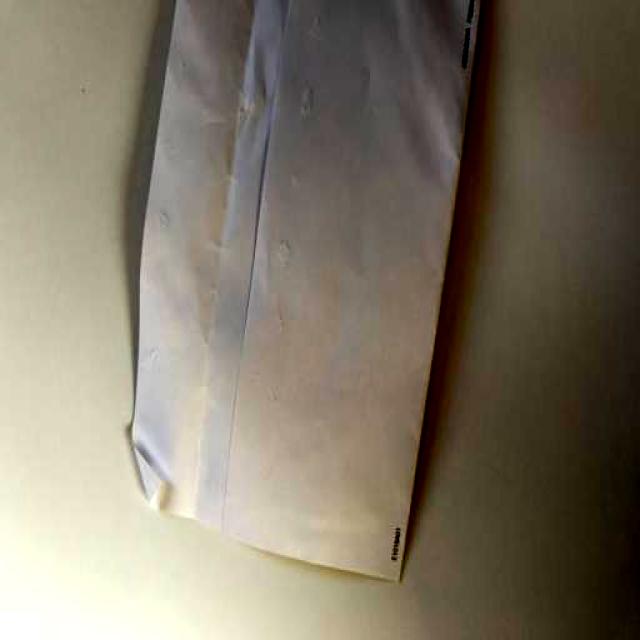
Label: Paper